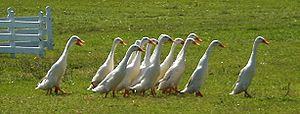
Le coureur indien est une race de canard originaire d'Angleterre, probablement importée dans ce pays en provenance d'Asie. D'abord sélectionné pour la ponte, pour laquelle les canes ont de grandes performances et produisent en moyenne 200 œufs par an, ce canard est maintenant de plus en plus répandu dans le monde comme canard d'ornement. Il doit cette popularité à sa démarche particulière, quasi-verticale et donnant l'impression de toujours courir. Dans des cas très rares, il peut voler en décollant d'un endroit pentu ou en prenant ses appuis pour voler mais il n'ira pas bien loin. Pour finir, le coureur indien peut être utilisé afin de lutter contre les limaces et escargots qu'il mange volontiers.